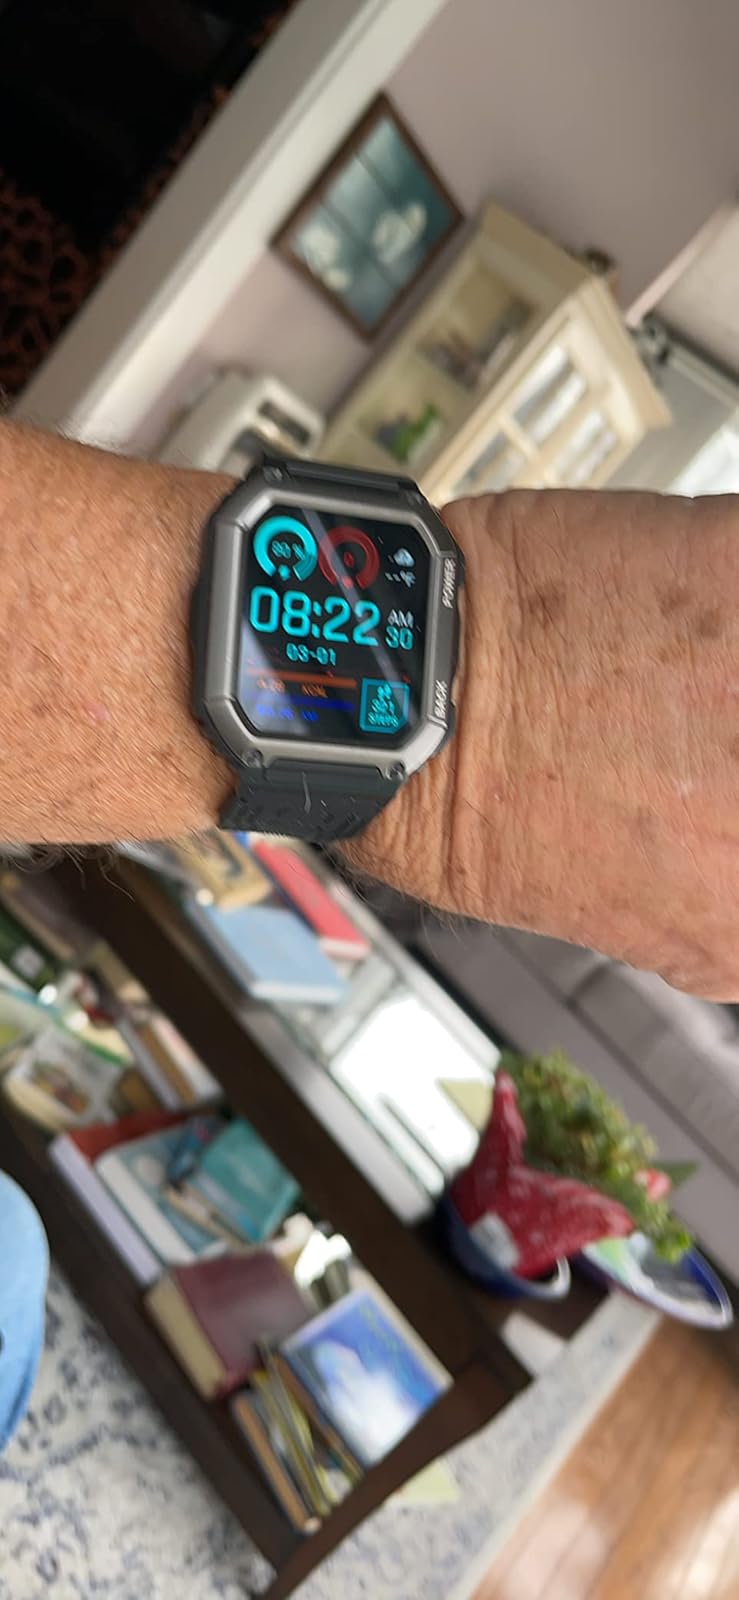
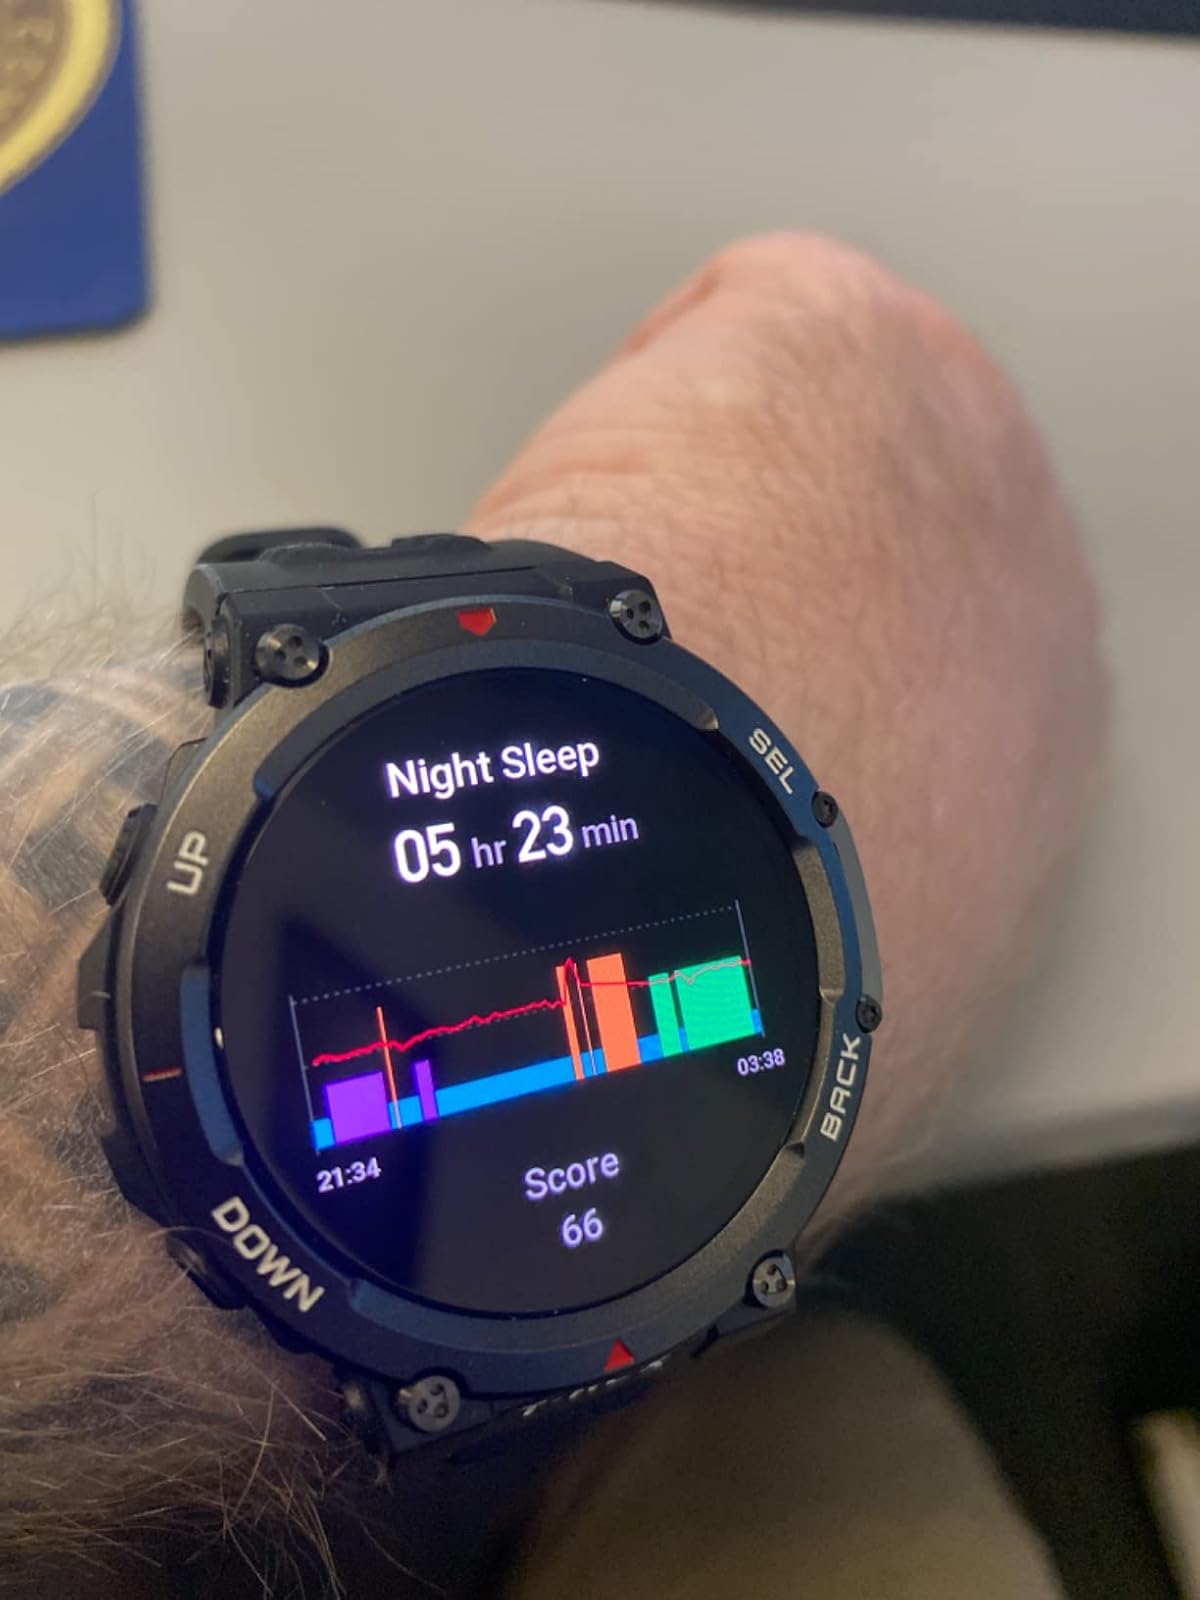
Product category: smartwatch
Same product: no